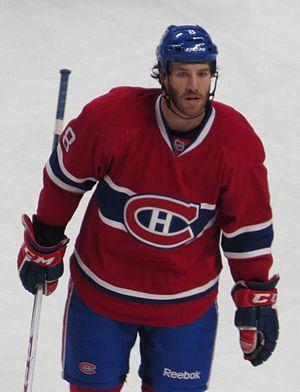
Brandon Prust est un joueur professionnel canadien de hockey sur glace.